Jason Miller (baseball)

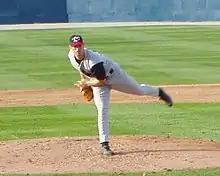
Miller with the Quad City River Bandits in 2003

Jason Douglas Miller (born July 20, 1982) is a former left-handed Major League Baseball pitcher. He played nine seasons in the Minnesota Twins organization until becoming a free agent at the end of the 2008 season. He made his major league debut with the Twins in 2007.